Carol Gilligan

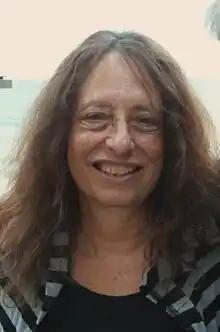
Gilligan in 2011

Carol Gilligan (born November 28, 1936) is an American feminist, ethicist, and psychologist best known for her work on ethical community and ethical relationships.